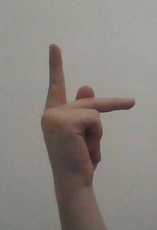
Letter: dha